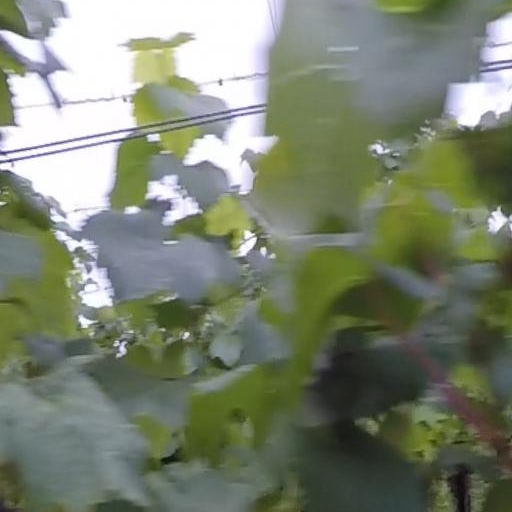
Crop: grape